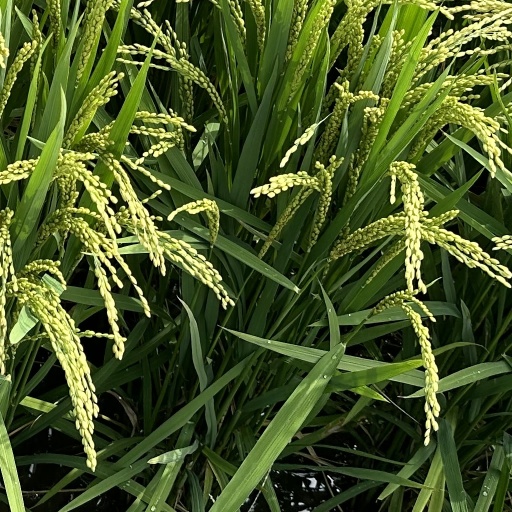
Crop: rice